Probainognathus

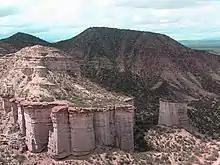
The landscape of La Rioja Province, in which remains of "Probainognathus" have been found

The first specimens of "Probainognathus jenseni" were discovered in the Chañares Formation in La Rioja Province, Argentina, by a group headed by the Harvard collector James A. Jensen. The specimens were collected north of the terminus of the Rio Chañares at the Campo de Talampaya.